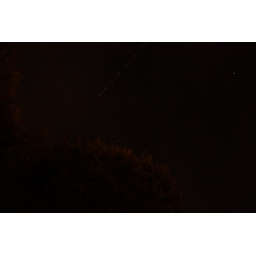
An aeroplane flying over while I was attempting to catch the Perseids